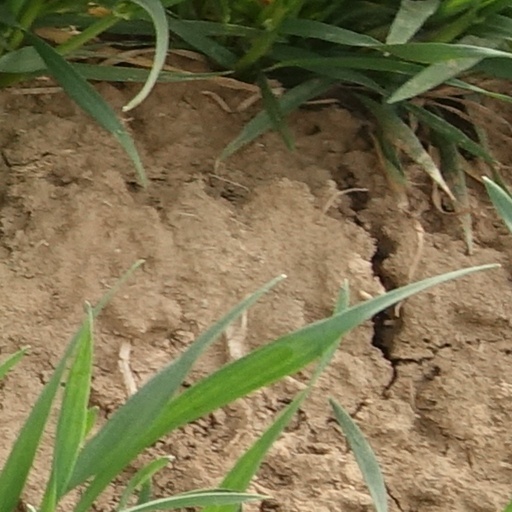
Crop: wheat